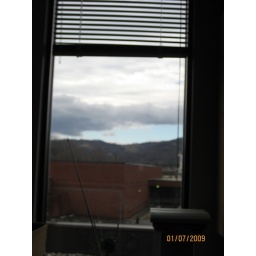
a brief glimpse at blue sky out my work window in an otherwise dreary day.